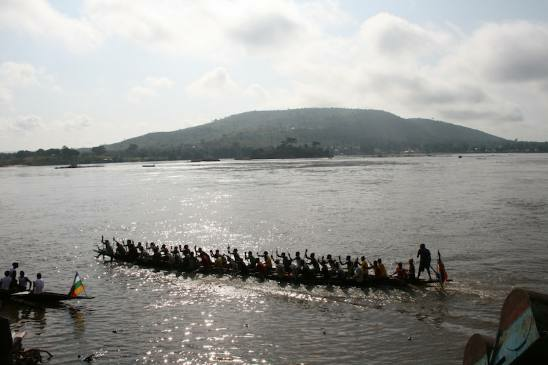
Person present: Yes